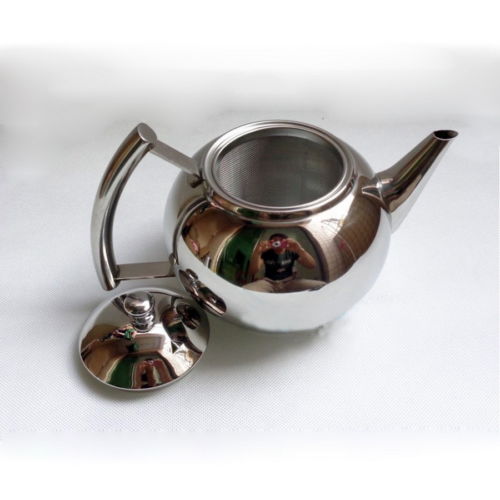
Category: kettle